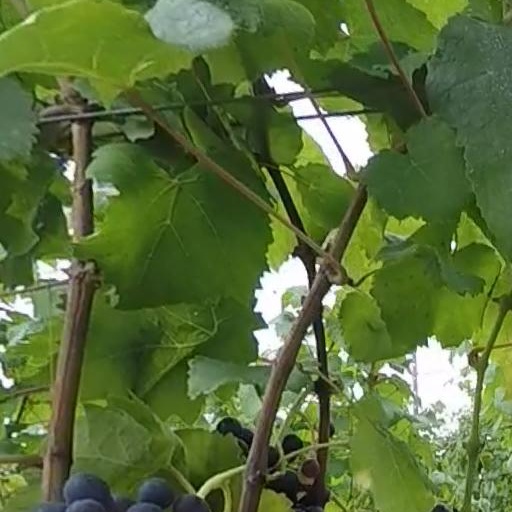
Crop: grape